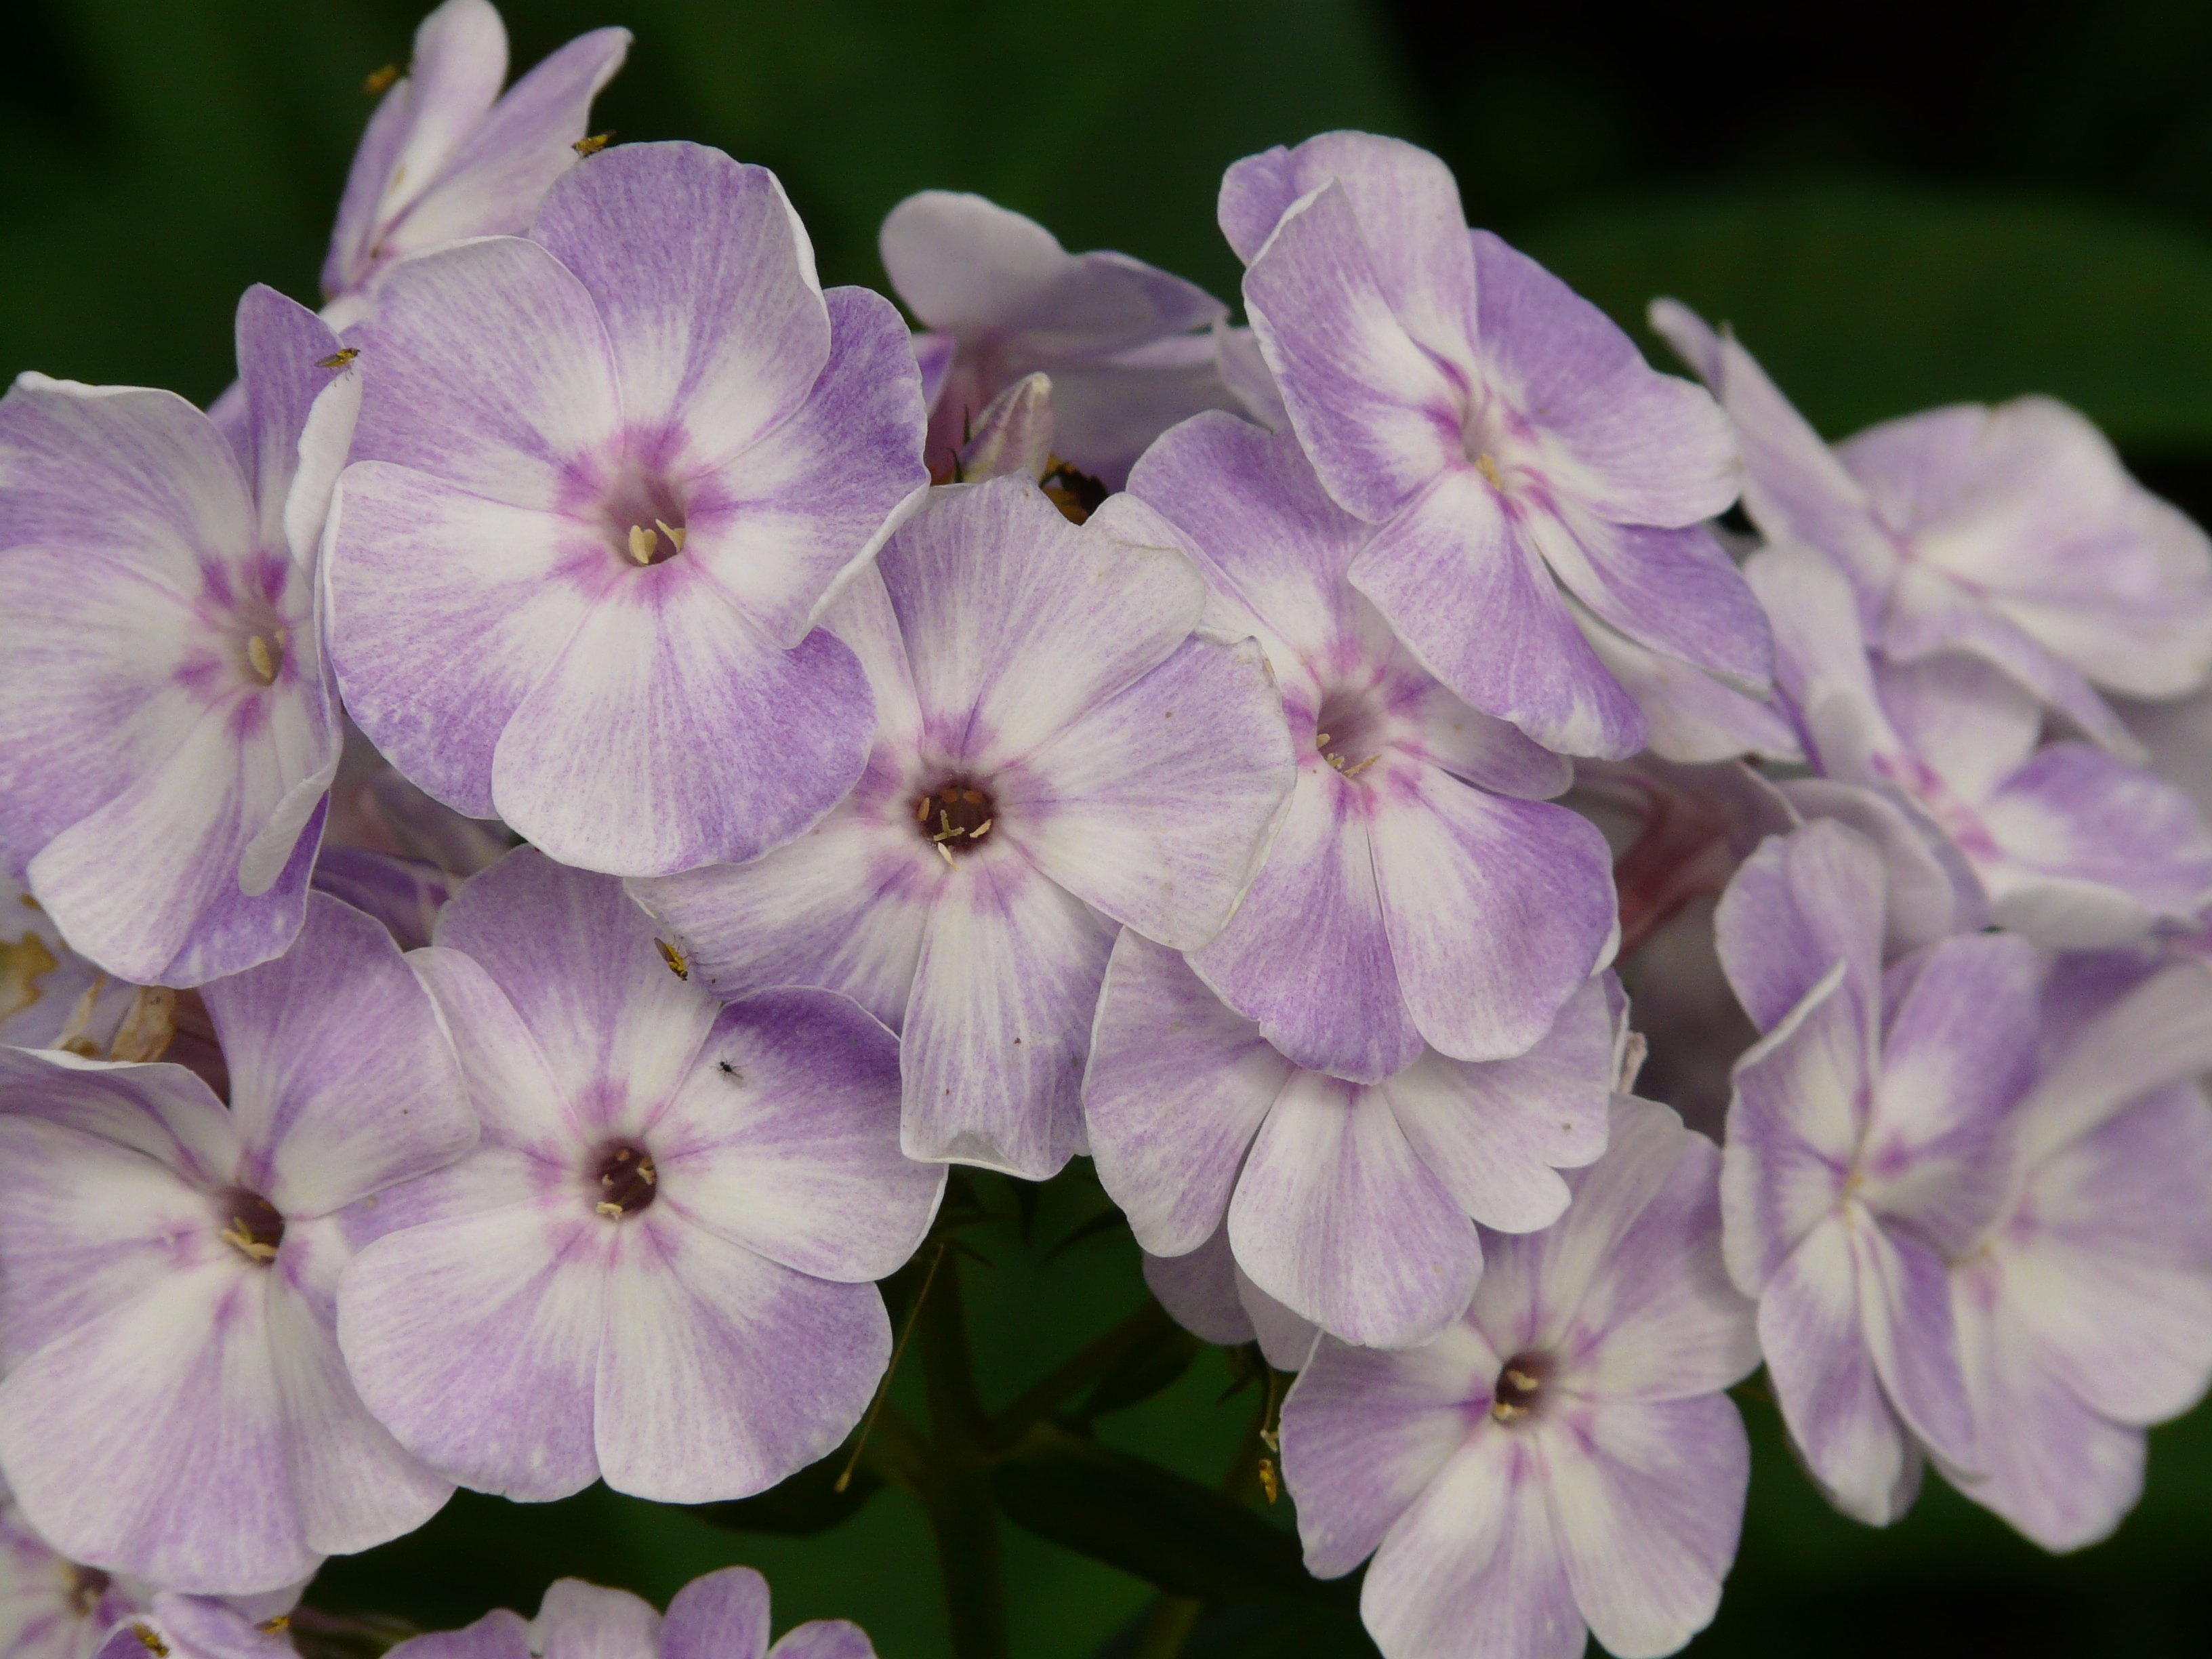
blossom, plant, white, flower, petal, bloom, botany, blue, flora, flower garden, ornamental shrub, phlox, flowering plant, flame flower, annual plant, land plant, violet family, dame's rocket, phlox paniculata, high perennial phlox, flame flower panicle